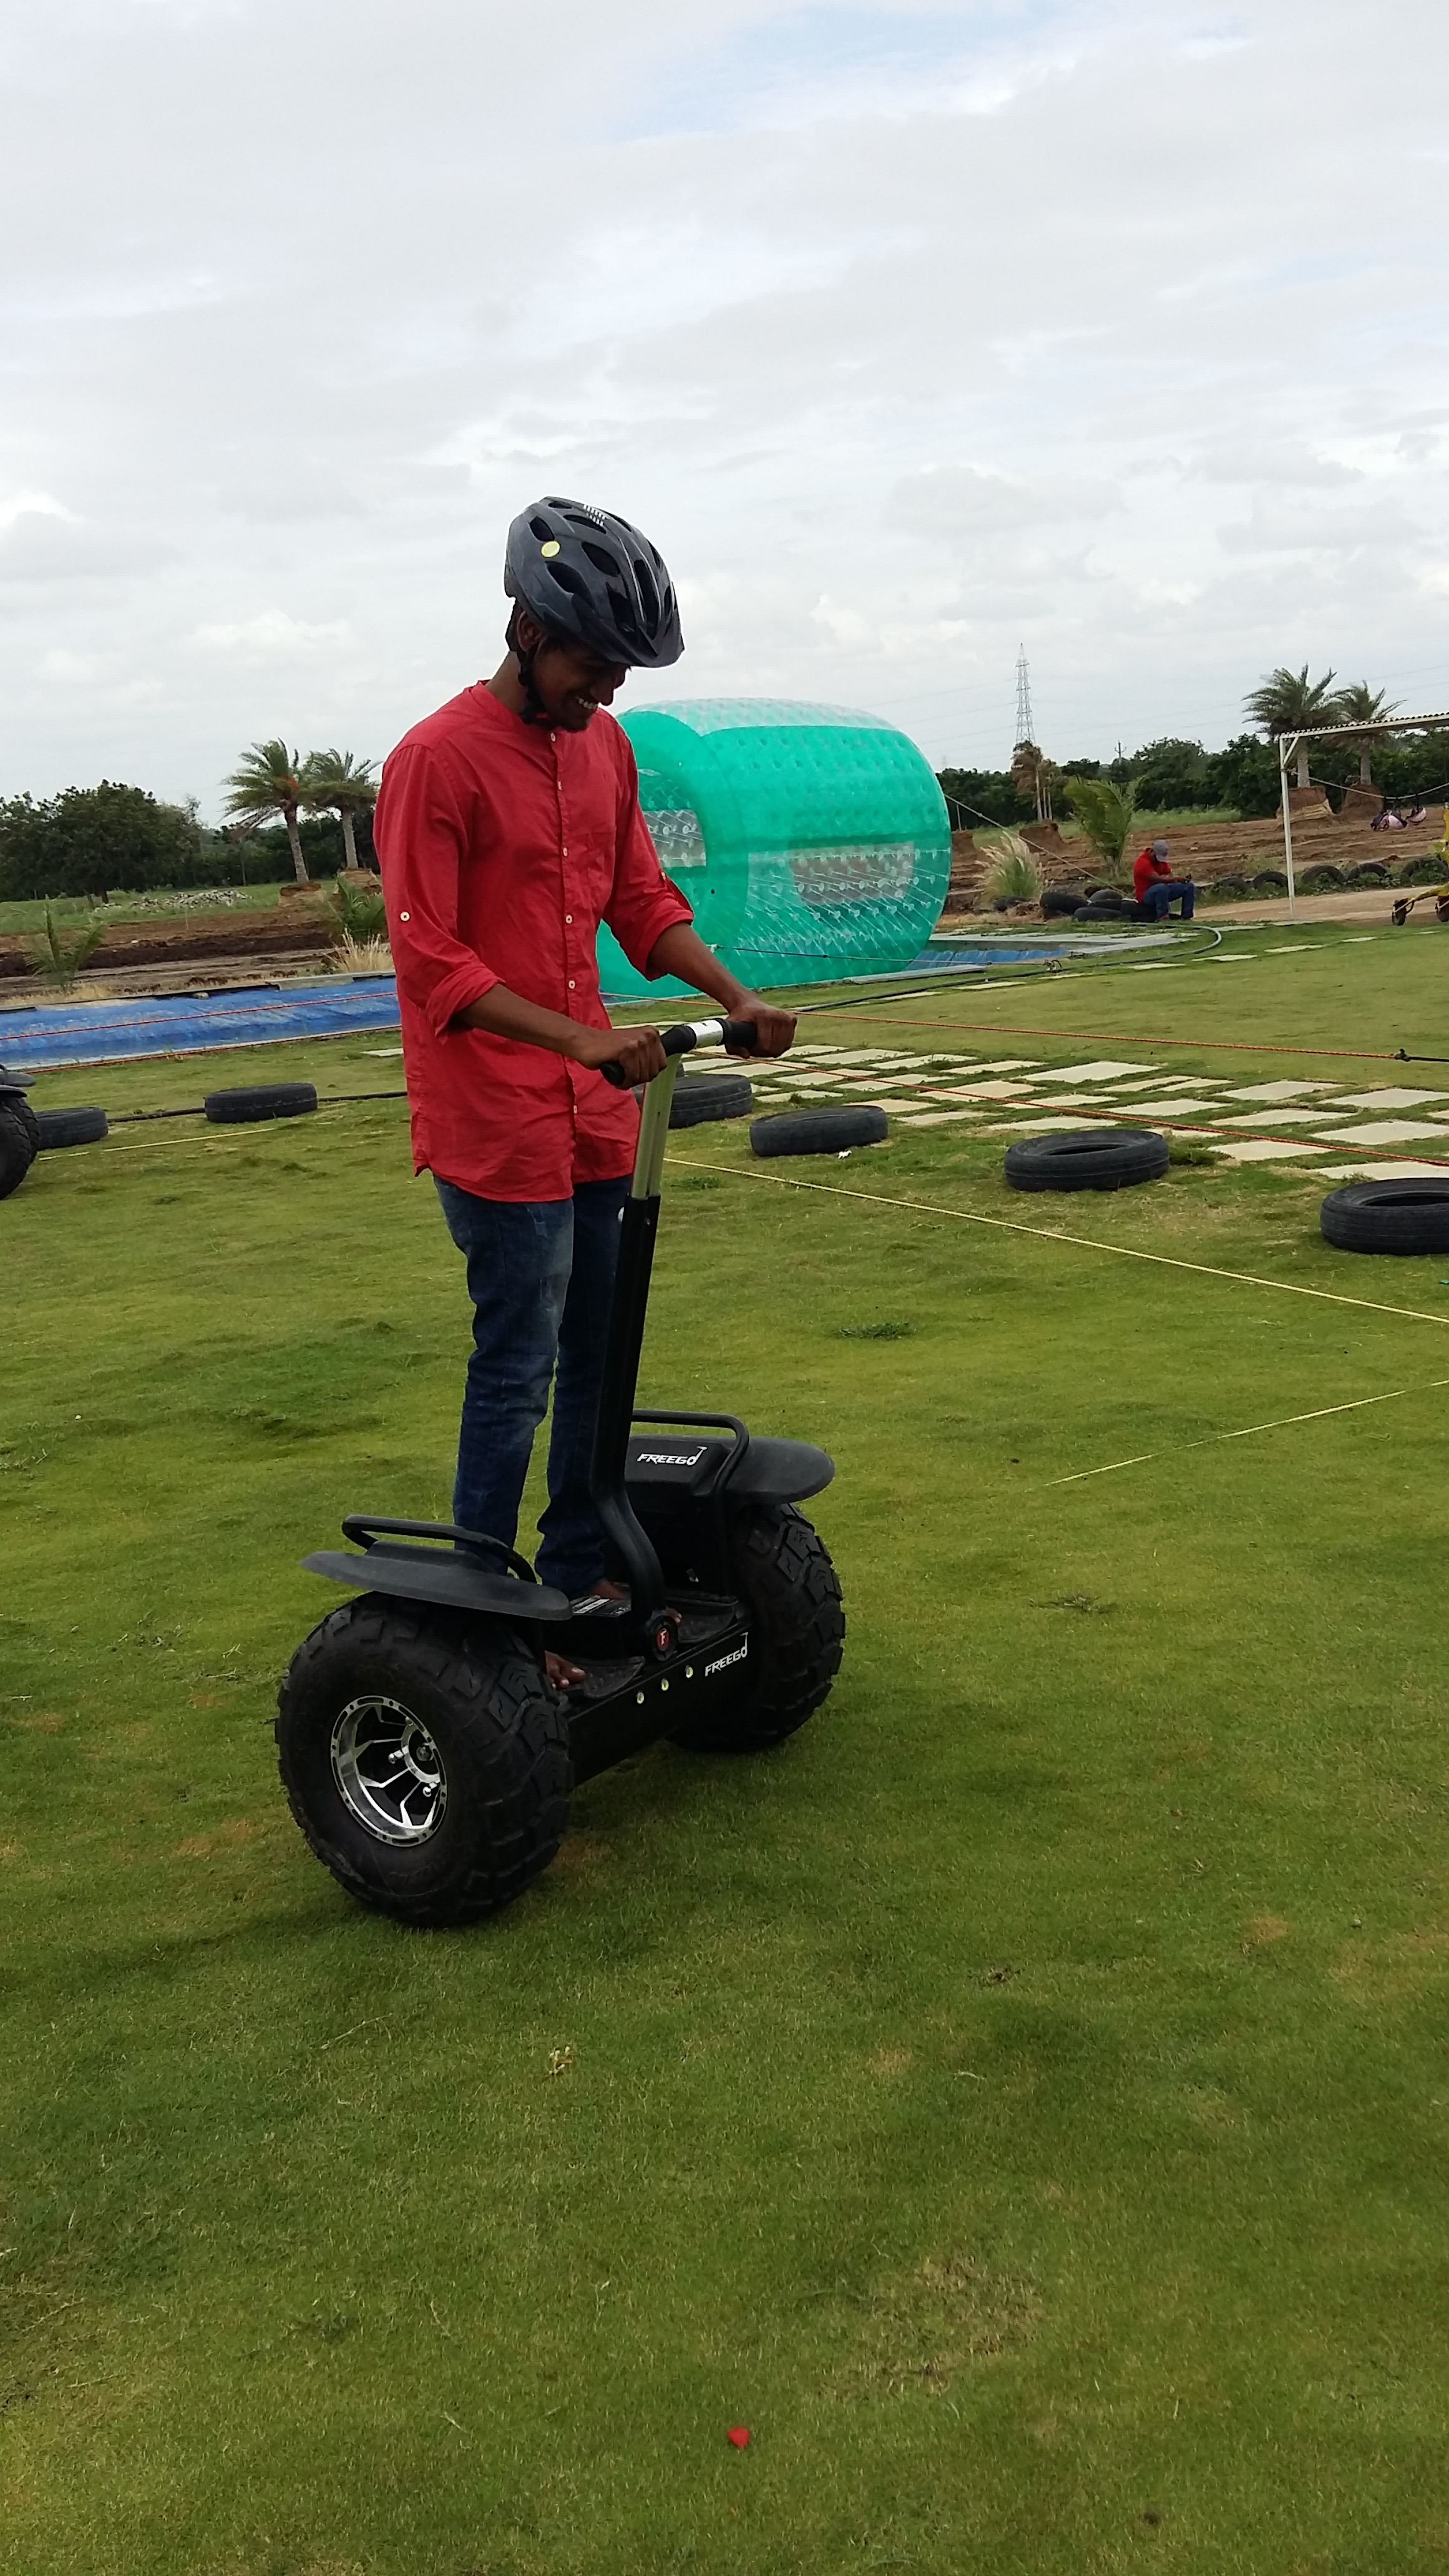
grass, lawn, vehicle, golf, sports, segway